Saint Patrick's Day in the United States

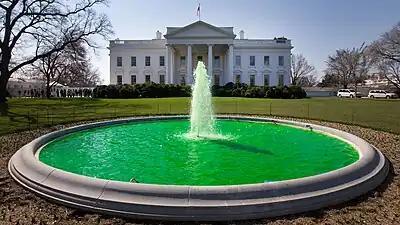
The north White House fountain. The public fountains at the White House have been dyed green for Saint Patrick's Day annually since 2009.

Saint Patrick's Day, although a legal holiday only in Savannah, Georgia, and Suffolk County, Massachusetts, is nonetheless widely recognized and celebrated throughout the United States. It is primarily celebrated as a recognition of Irish and Irish American culture; celebrations include prominent displays of the color green, eating and drinking, religious observances, and numerous parades. The holiday has been celebrated in what is now the U.S. since 1601.